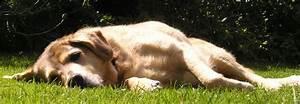
dog